Freedom of speech

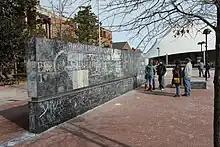
Permanent Free Speech Wall in Charlottesville, Virginia, U.S.

The 1928 novel "Lady Chatterley's Lover" by D. H. Lawrence was banned for obscenity in several countries, including the United Kingdom, the United States, Australia, Canada, and India. In the late 1950s and early 1960s, it was the subject of landmark court rulings that saw the ban on obscenity overturned. Dominic Sandbrook of "The Telegraph" in the UK wrote, "Now that public obscenity has become commonplace, it is hard to recapture the atmosphere of a society that saw fit to ban books such as "Lady Chatterley's Lover" because it was likely to 'deprave and corrupt' its readers". Fred Kaplan of "The New York Times" stated the overturning of the obscenity laws "set off an explosion of free speech" in the U.S. The 1960s also saw the Free Speech Movement, a massive, long-lasting student protest on the campus of the University of California, Berkeley, during the 1964–65 academic year.